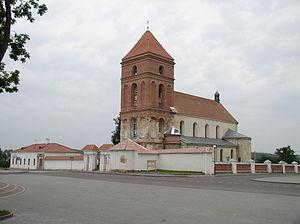
Mir est une commune urbaine de la voblast de Hrodna ou oblast de Grodno, en Biélorussie. Sa population s'élevait à 2 305 habitants en 2017.